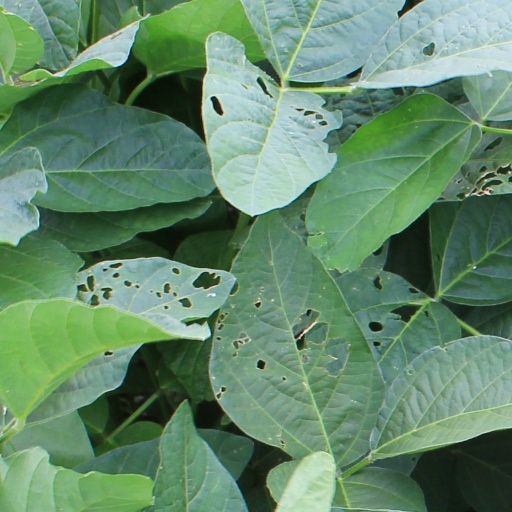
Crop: soybean